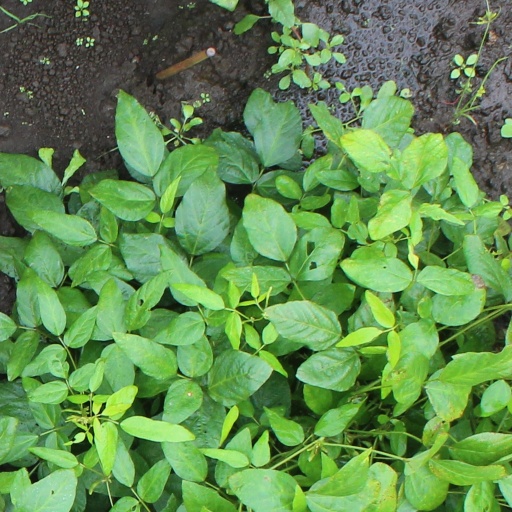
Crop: soybean